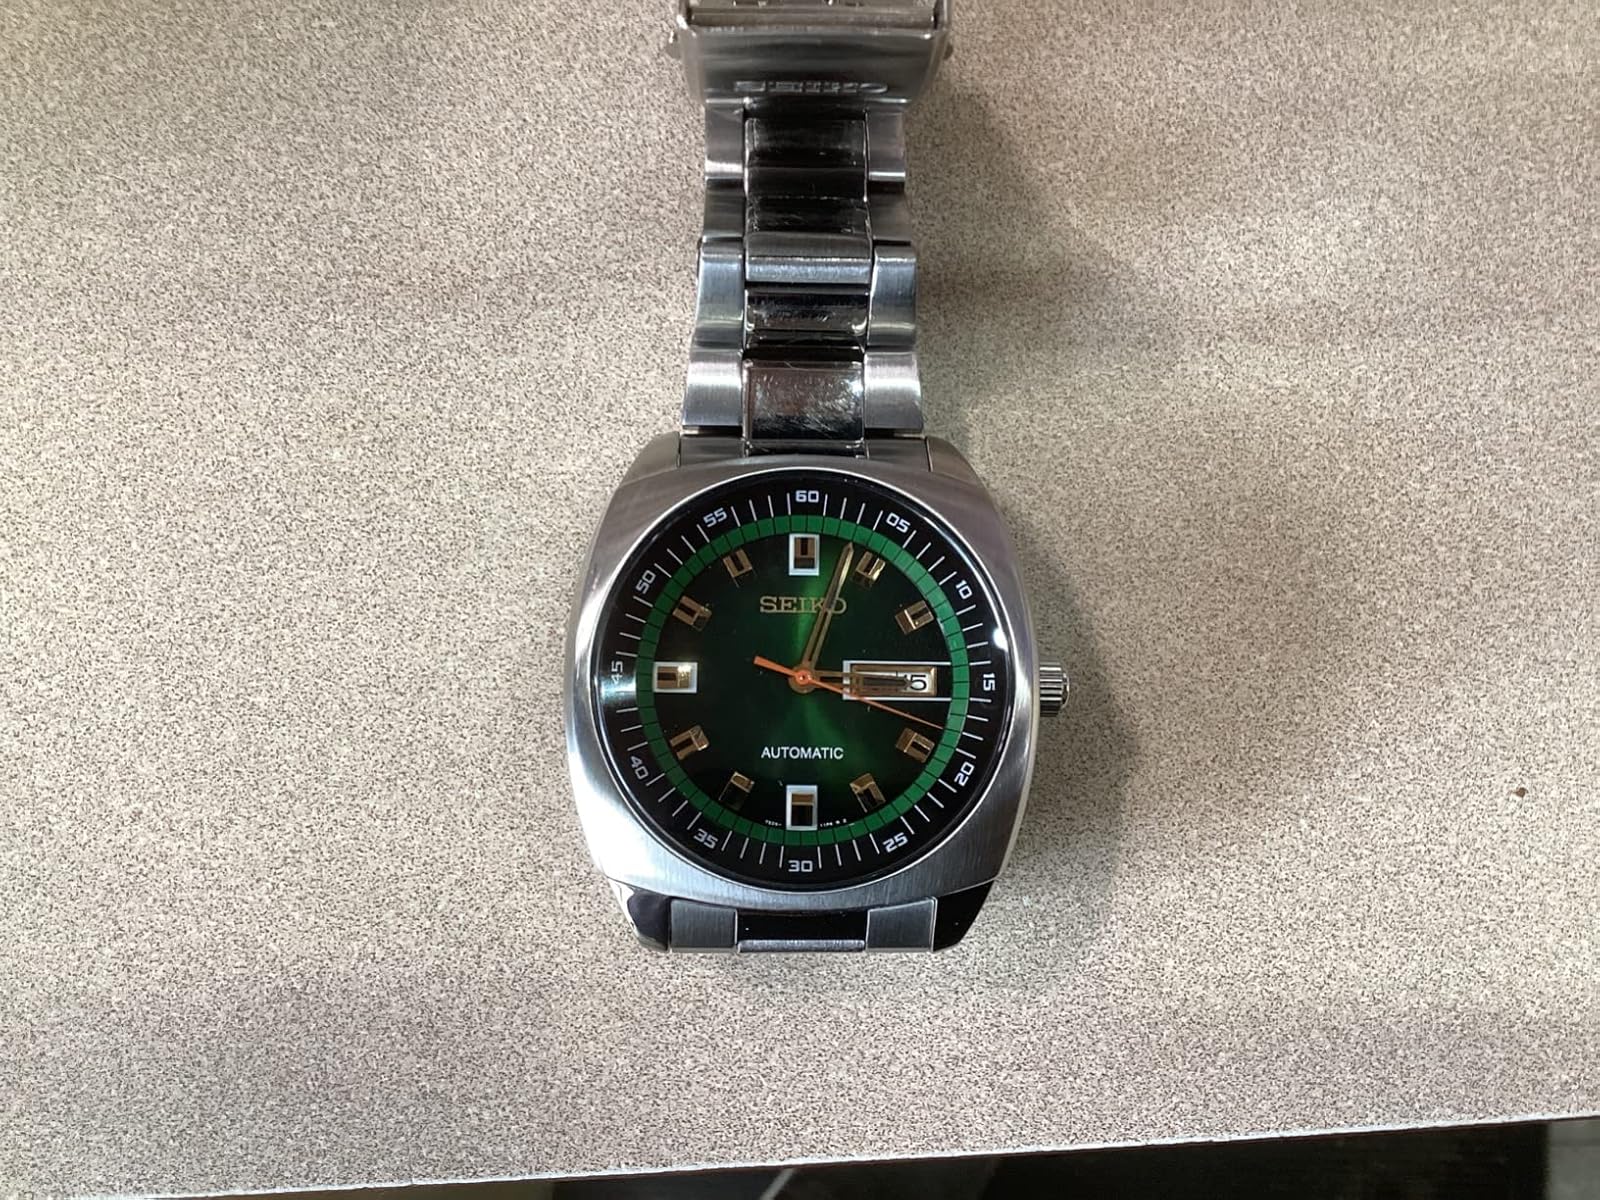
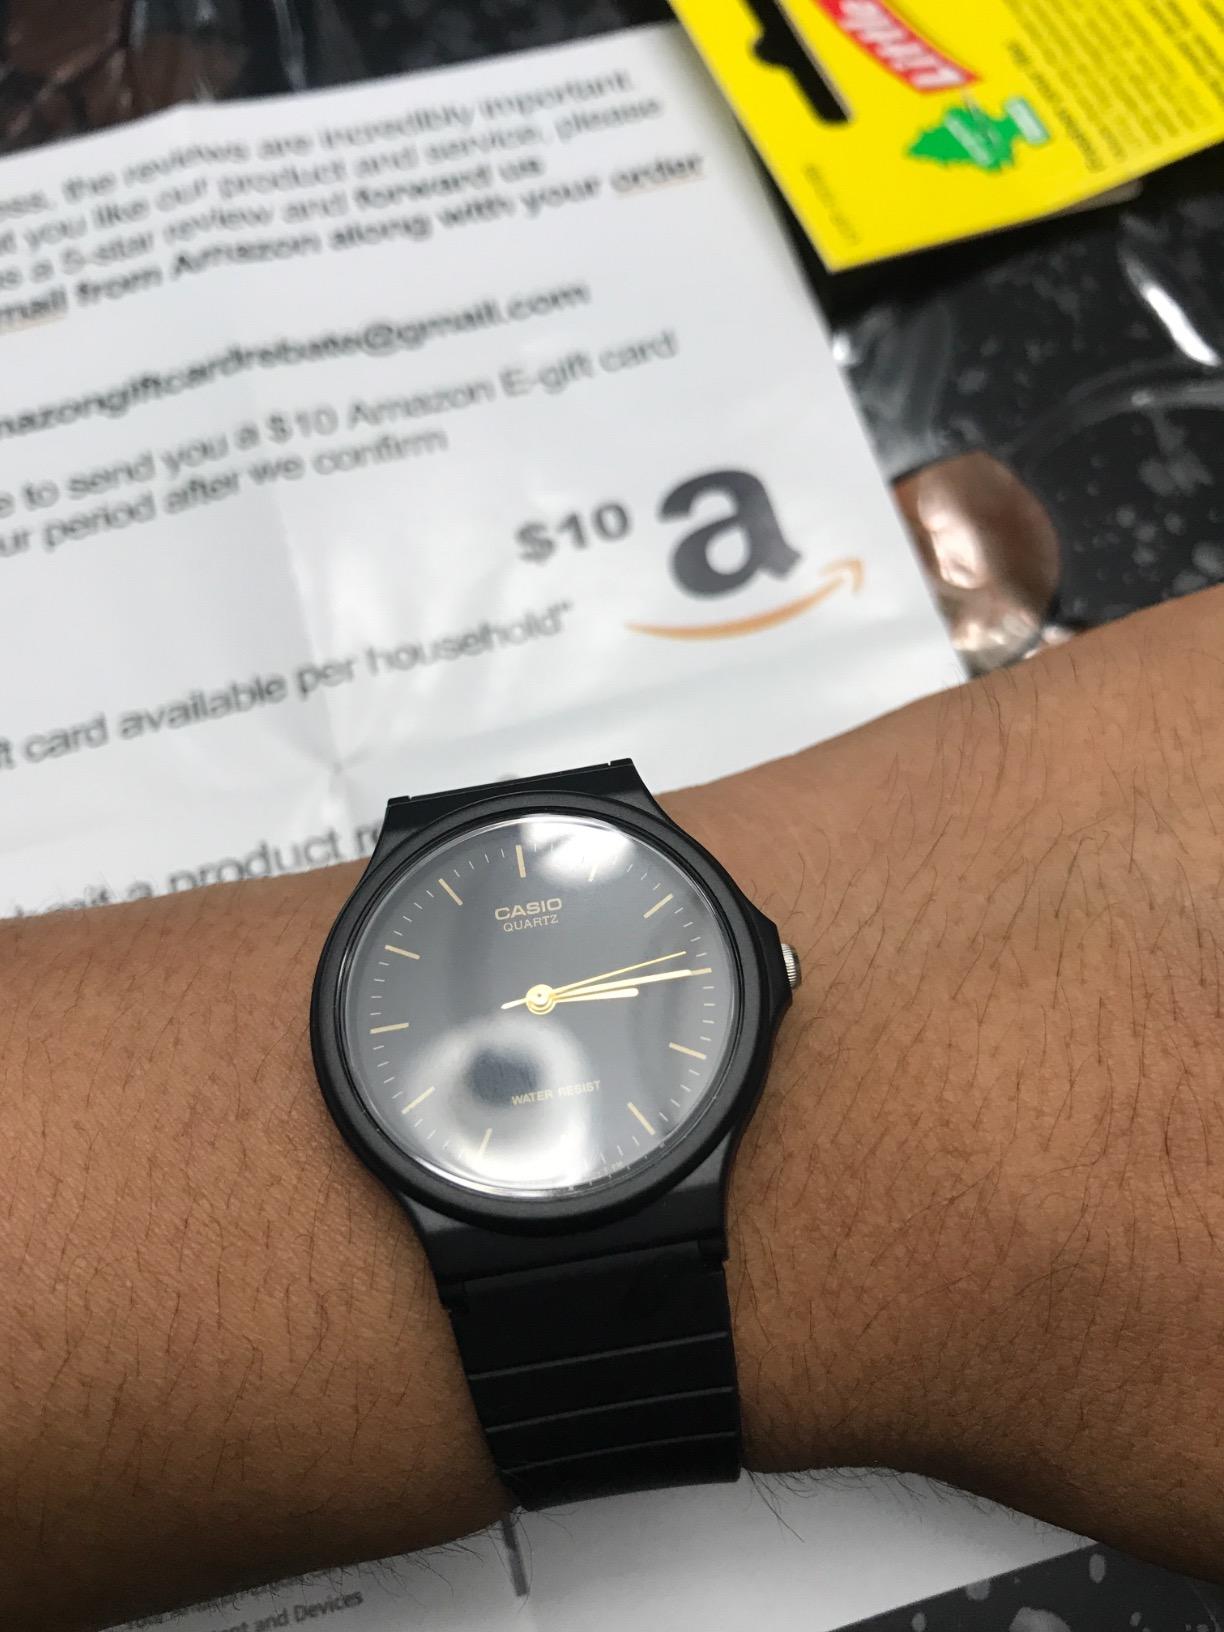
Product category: accessories_watch
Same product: no